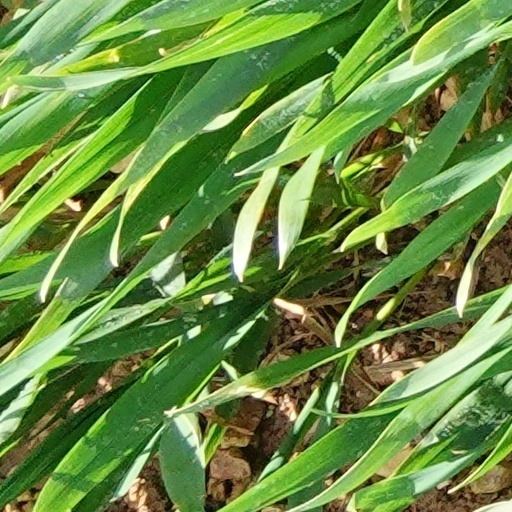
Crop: wheat